History of Georgia (U.S. state)

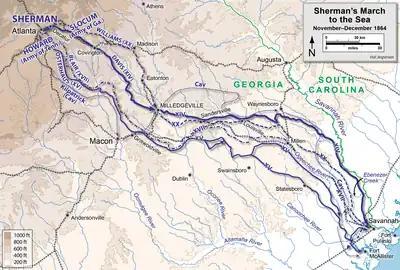
Sherman's March to the Sea, November–December 1864

The original eight counties of Georgia were Burke, Camden, Chatham, Effingham, Glynn, Liberty, Richmond and Wilkes. Before these counties were created in 1777, Georgia had been divided into local government units called parishes. Each of these original eight counties is named after members of the British government who had supported the American cause during the revolution. As with South Carolina, most of the Loyalists in Georgia (Georgians who had fought for the British cause during the revolution) stayed in Georgia after the war ended. Leading Georgia patriots such as Archibald Bulloch, Stephen Heard, Lyman Hall, John Houstoun, Samuel Elbert, Edward Telfair and George Mathews were all instrumental in both encouraging the Loyalists to stay and in making sure that they were not mistreated during the peace that followed the war. Screven County had hundreds of first generation Scottish immigrants who had all stayed loyal to the crown during the war, Telfair and Mathews personally asked them to stay. In the city of Savannah, Archibald Bulloch, Stephen Heard, Lyman Hall and John Houstoun all made personal appeals to the loyalists to "stay on" after the war ended and make the best of their lives under the new republican form of government.